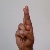
The image shows a hand gesture representing the letter 'R' in Indian Sign Language.